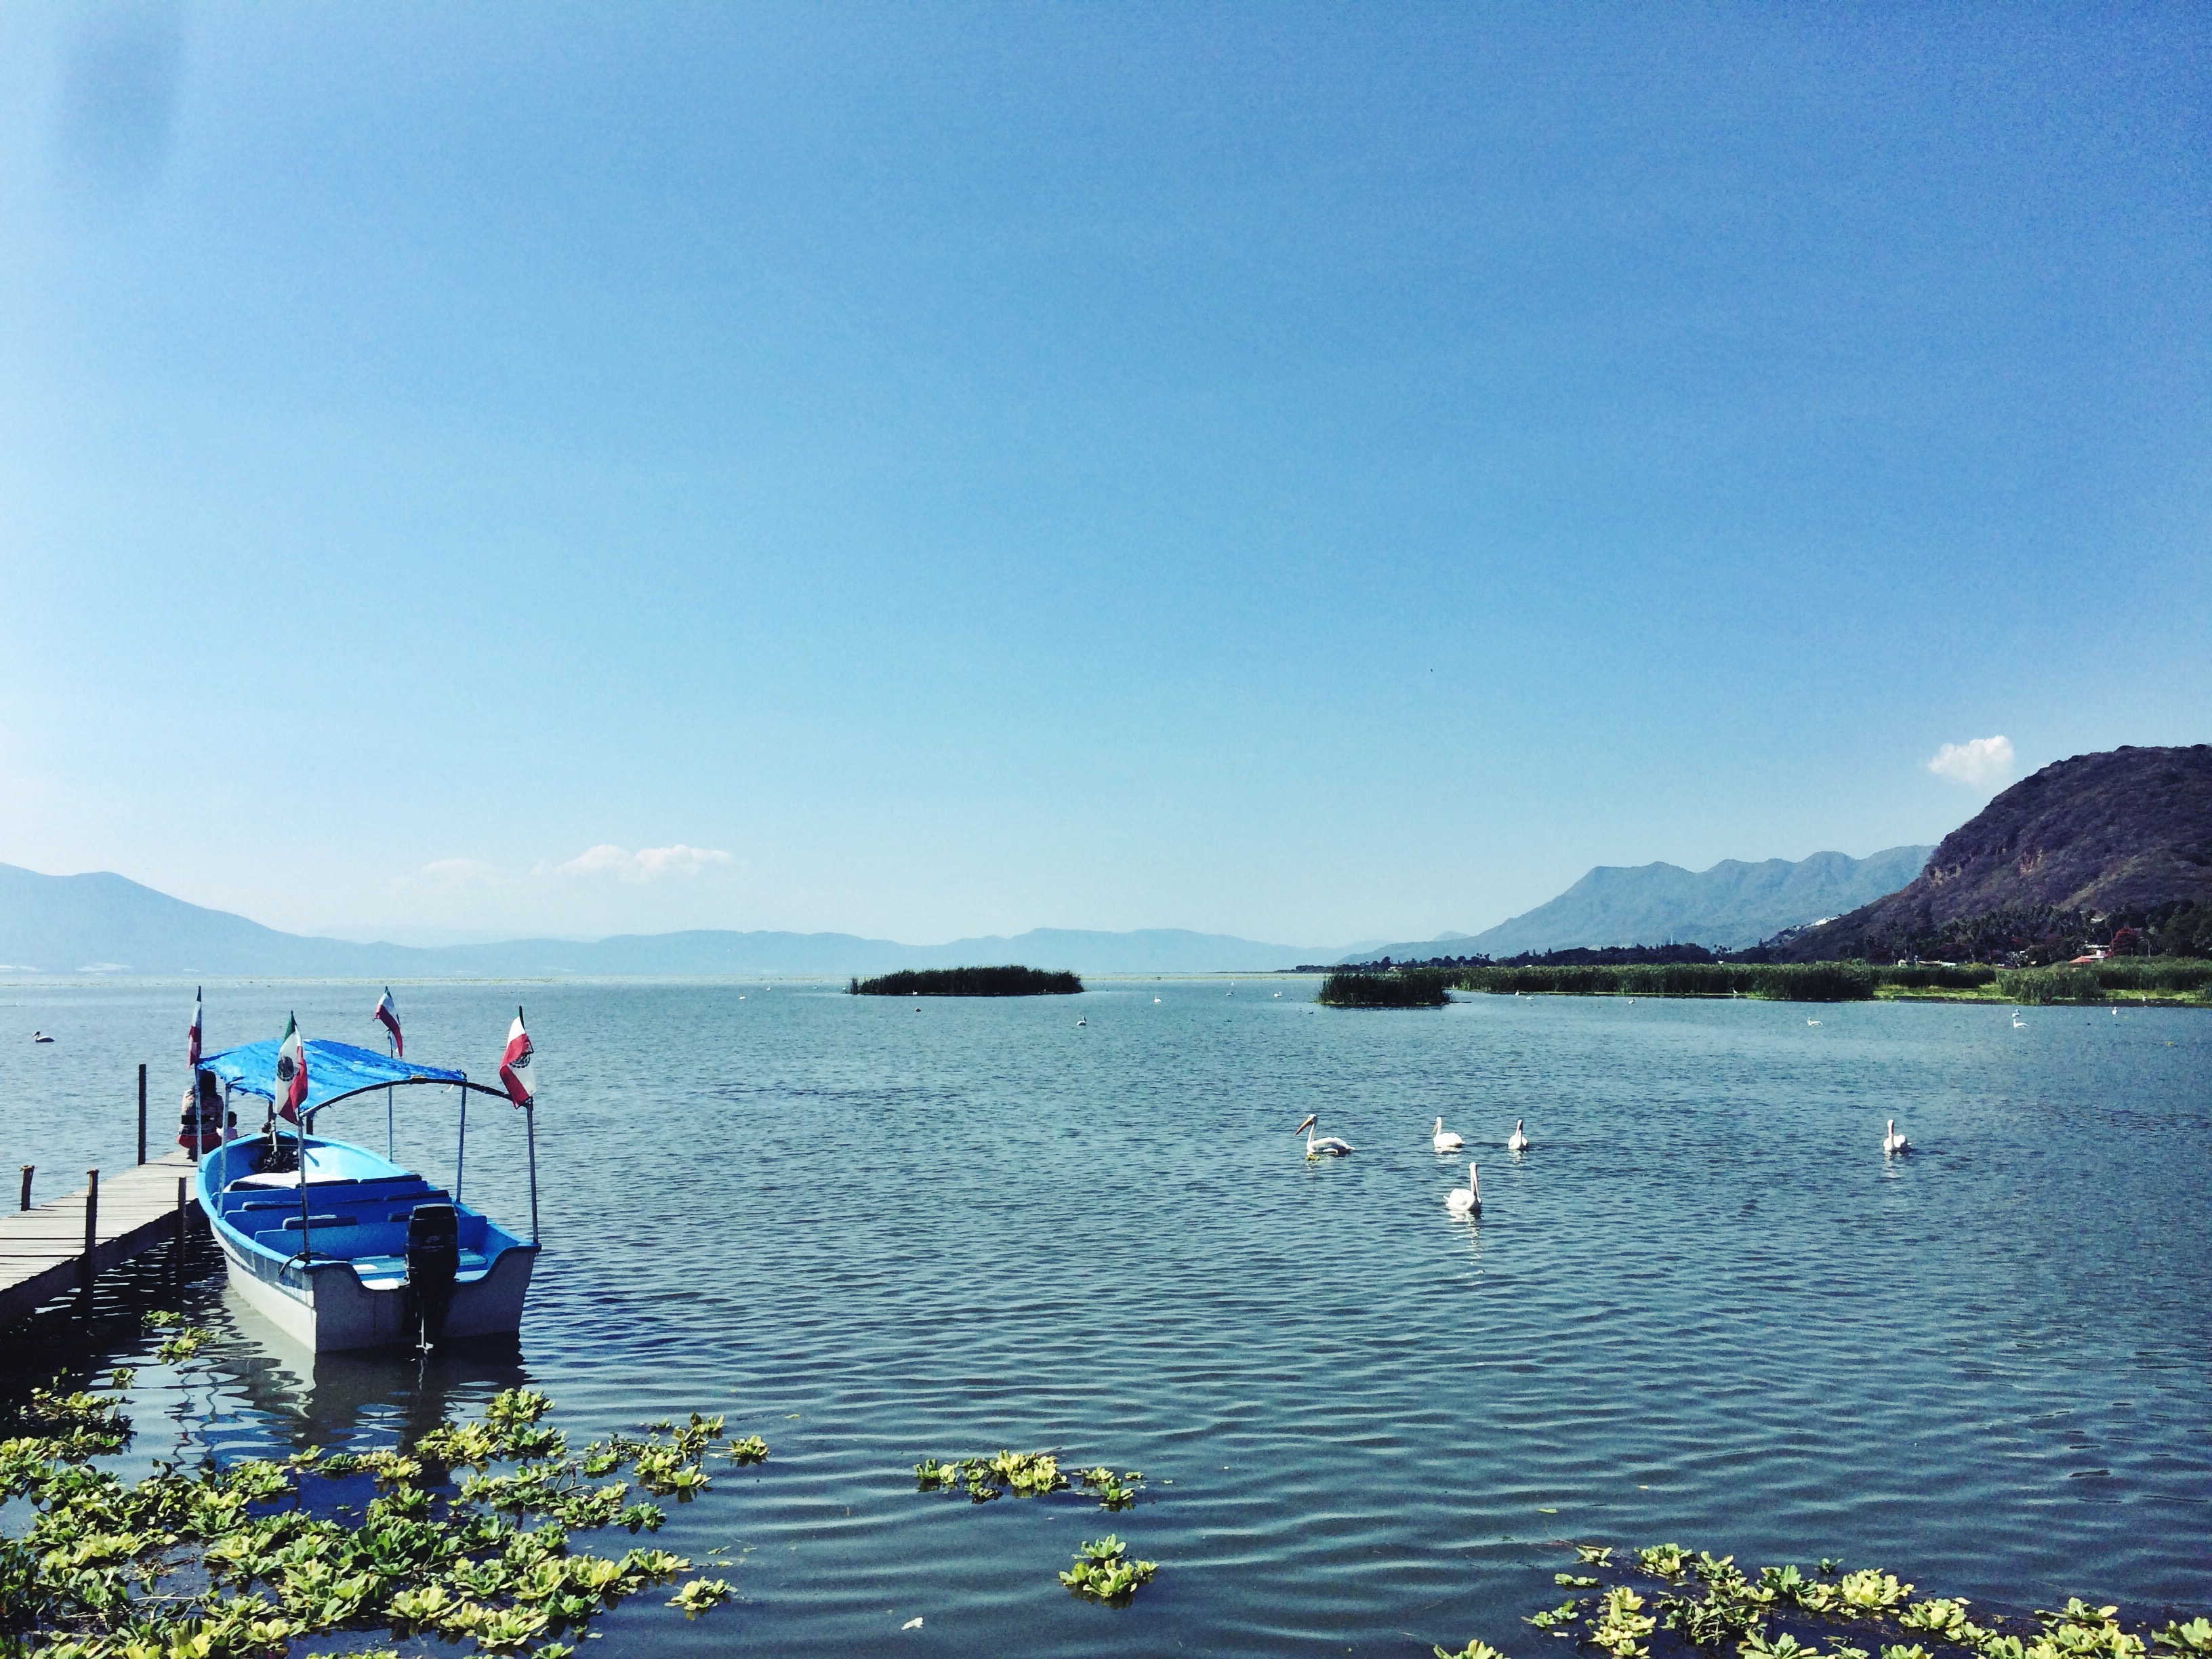
sea, coast, boat, shore, lake, vacation, cove, vehicle, bay, island, fjord, boating, archipelago, loch